Aloha (Hawaii Five-0)

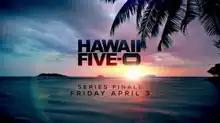

"Aloha" (Hawaiian for: "Goodbye") is the second part of the two-part series finale of "Hawaii Five-0". It is also the twenty-second episode of the tenth season. It aired on April 3, 2020 on CBS. The story for the episode was written by Peter M. Lenkov, and the teleplay was written by David Wolkove and Matt Wheeler. The episode was directed by Duane Clark.